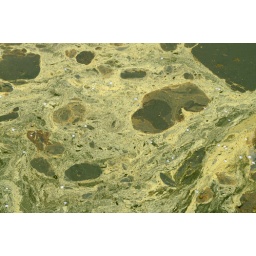
The infamous yellow pollen that accumulated in Kildaire Farms lake after heavy rains. Cary, NC Spring 2007.